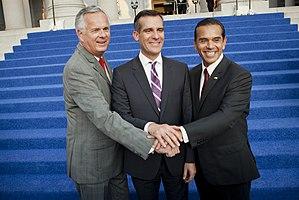
Antonio Villaraigosa, né Antonio Ramón Villar, Jr. le 23 janvier 1953 à East Los Angeles, est un homme politique américain, 41ᵉ maire de Los Angeles, en fonction du 1ᵉʳ juillet 2005 au 1ᵉʳ juillet 2013.